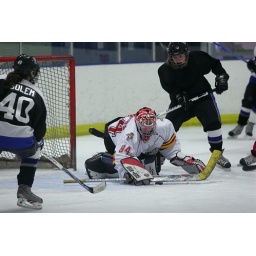
Surrounded by black and blue